Guilders' Association House

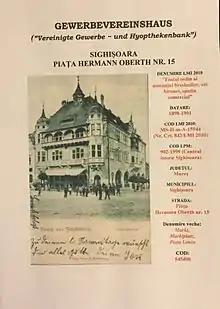
Guilders' Association House

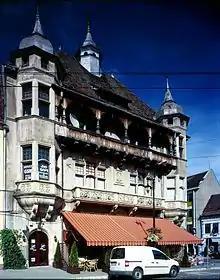
Photograph

The Guilders' Association House is a historic monument located in Sighișoara, Mureș County, Romania.